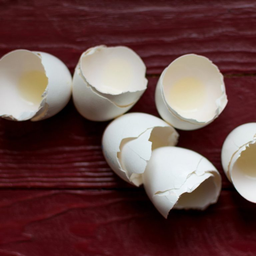
Label: eggshells